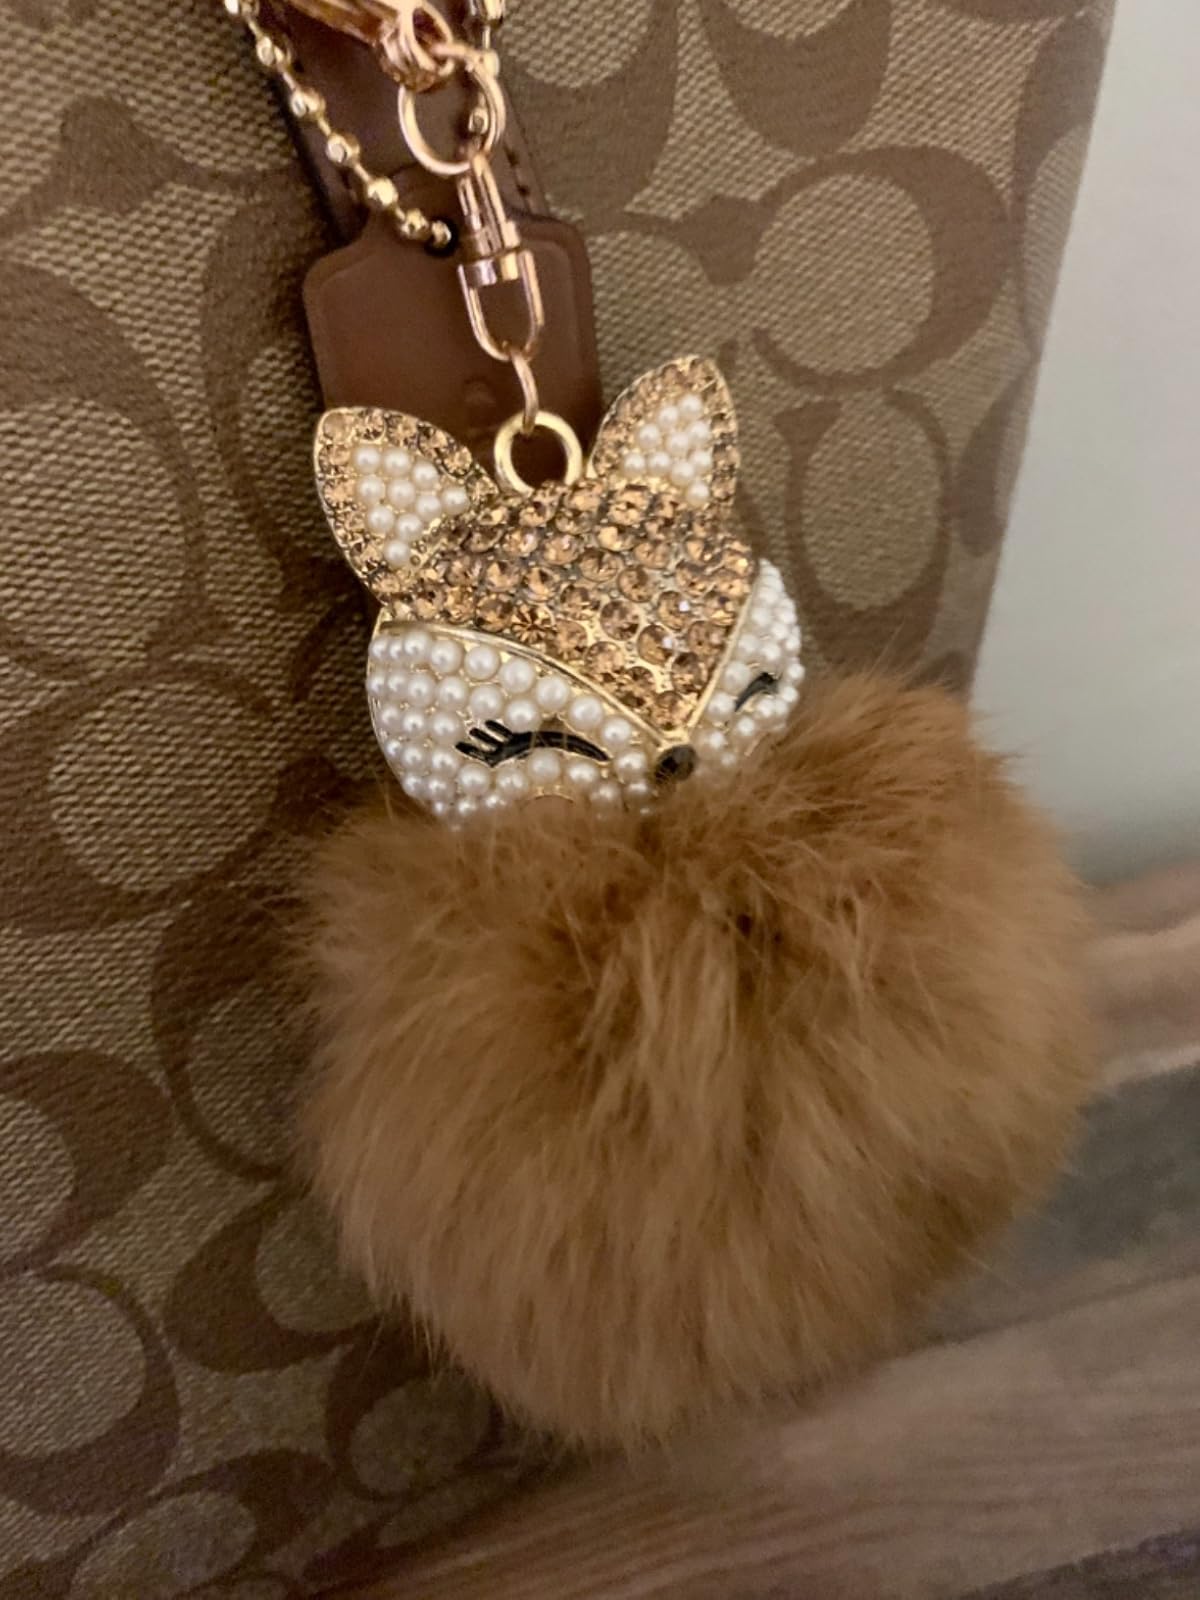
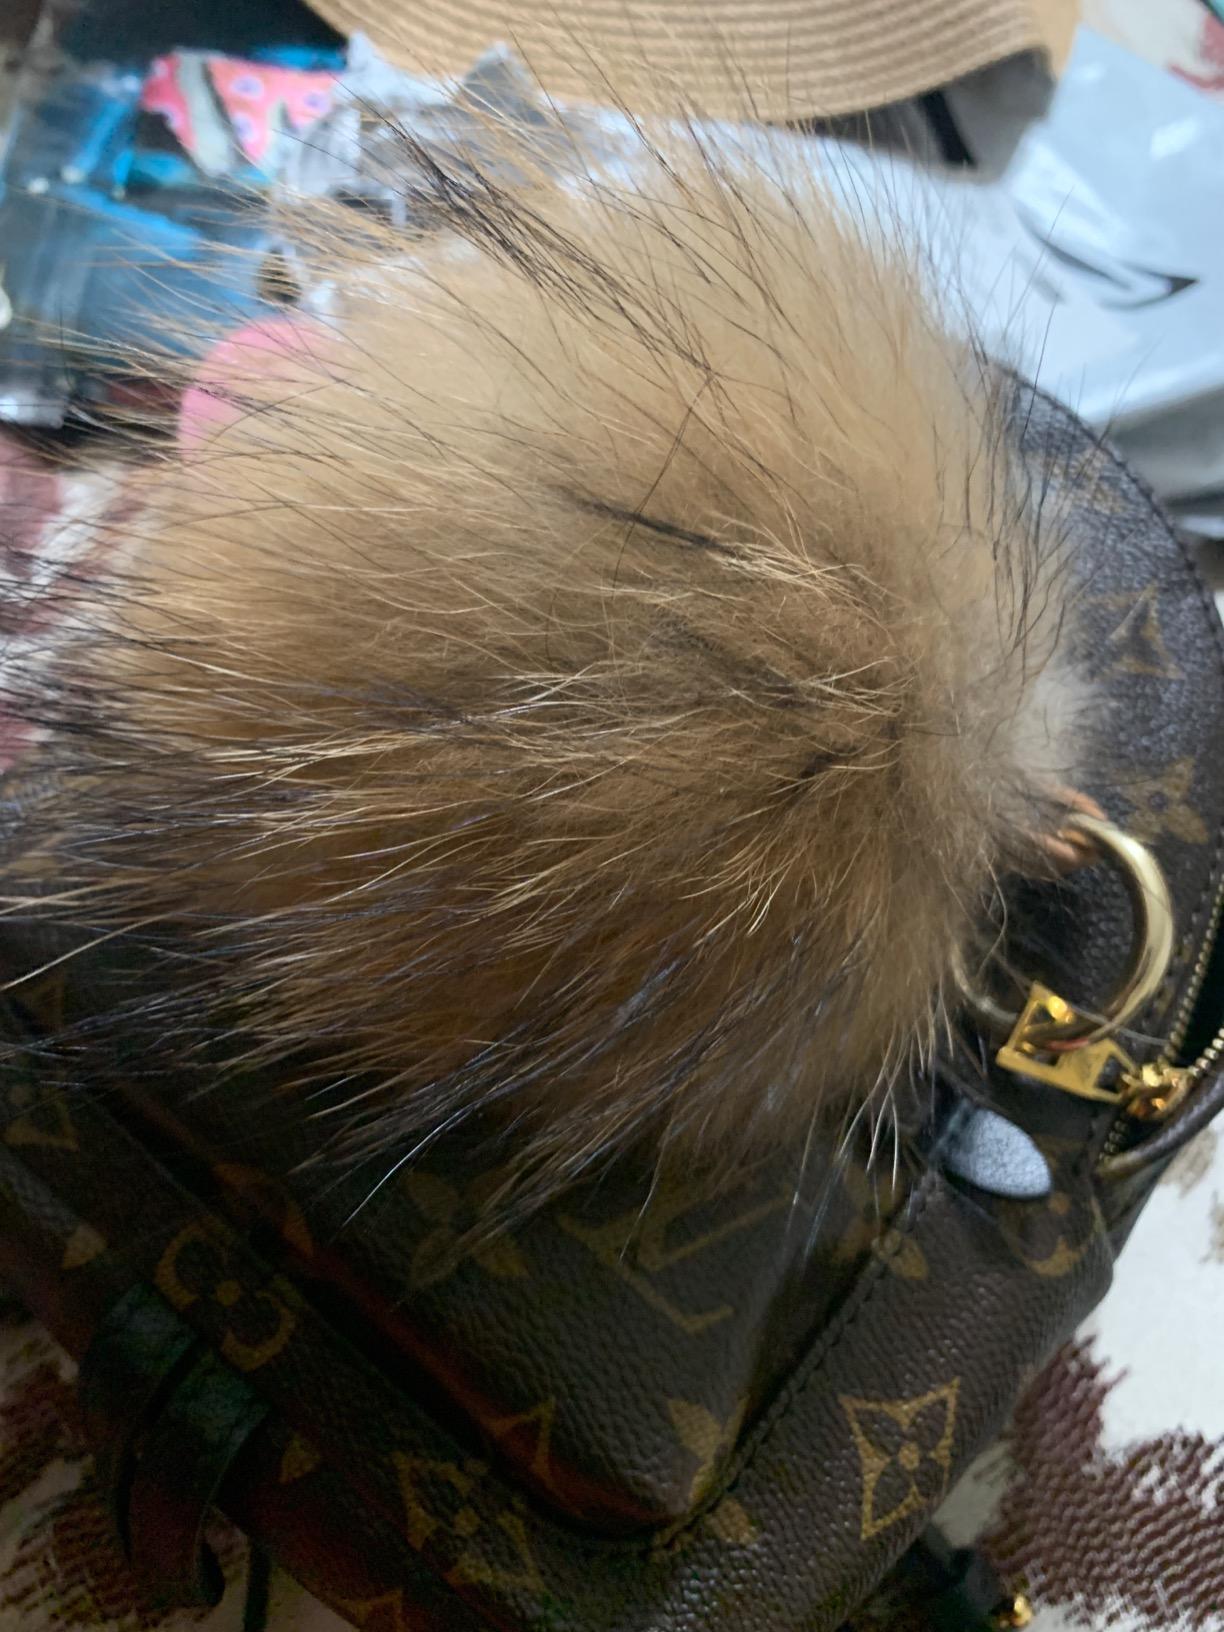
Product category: accessories_keychain
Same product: no